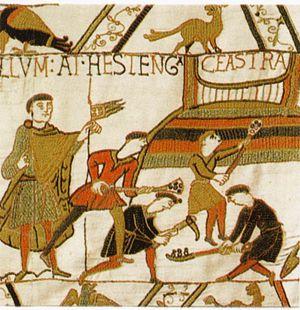
Le château de Hastings est une ruine de château fort situé dans la ville de Hastings, dans le Sussex de l'Est.